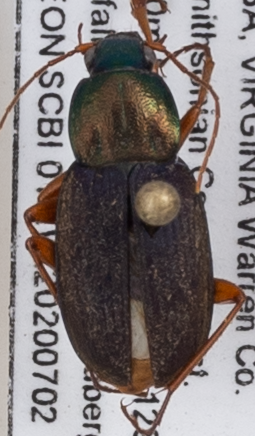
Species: Chlaenius emarginatus
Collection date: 2020-07-02
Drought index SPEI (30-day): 0.1
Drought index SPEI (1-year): -0.51
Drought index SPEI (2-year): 1.77